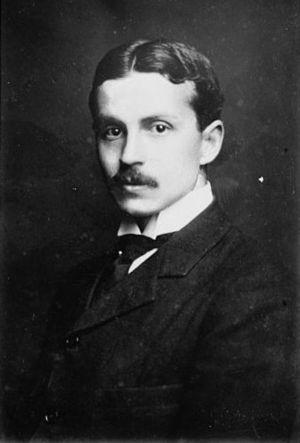
Francis Welch Crowninshield, mieux connu sous le nom de Frank ou Crownie, né le 24 juin 1872 à Paris et mort le 28 décembre 1947 à Manhattan New York, États-Unis, est un journaliste et critique d'art et théâtral américain.